Villiers-sur-Marne–Le Plessis-Trévise station

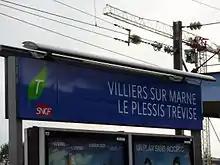
Station signpost

Opened on the Paris-Est–Mulhouse-Ville railway in 1857, the station is served since 30 August 1999 by trains of the RER E line going through the E4 branch. It was previously served by suburban trains from the Gare de l'Est since 1857.